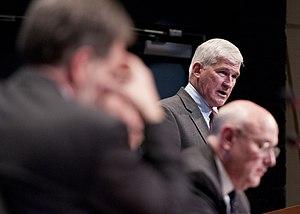
Andrew J. Bacevich né en 1947 dans l'Illinois aux États-Unis d'Amérique est professeur de relations internationales à l'Université de Boston.